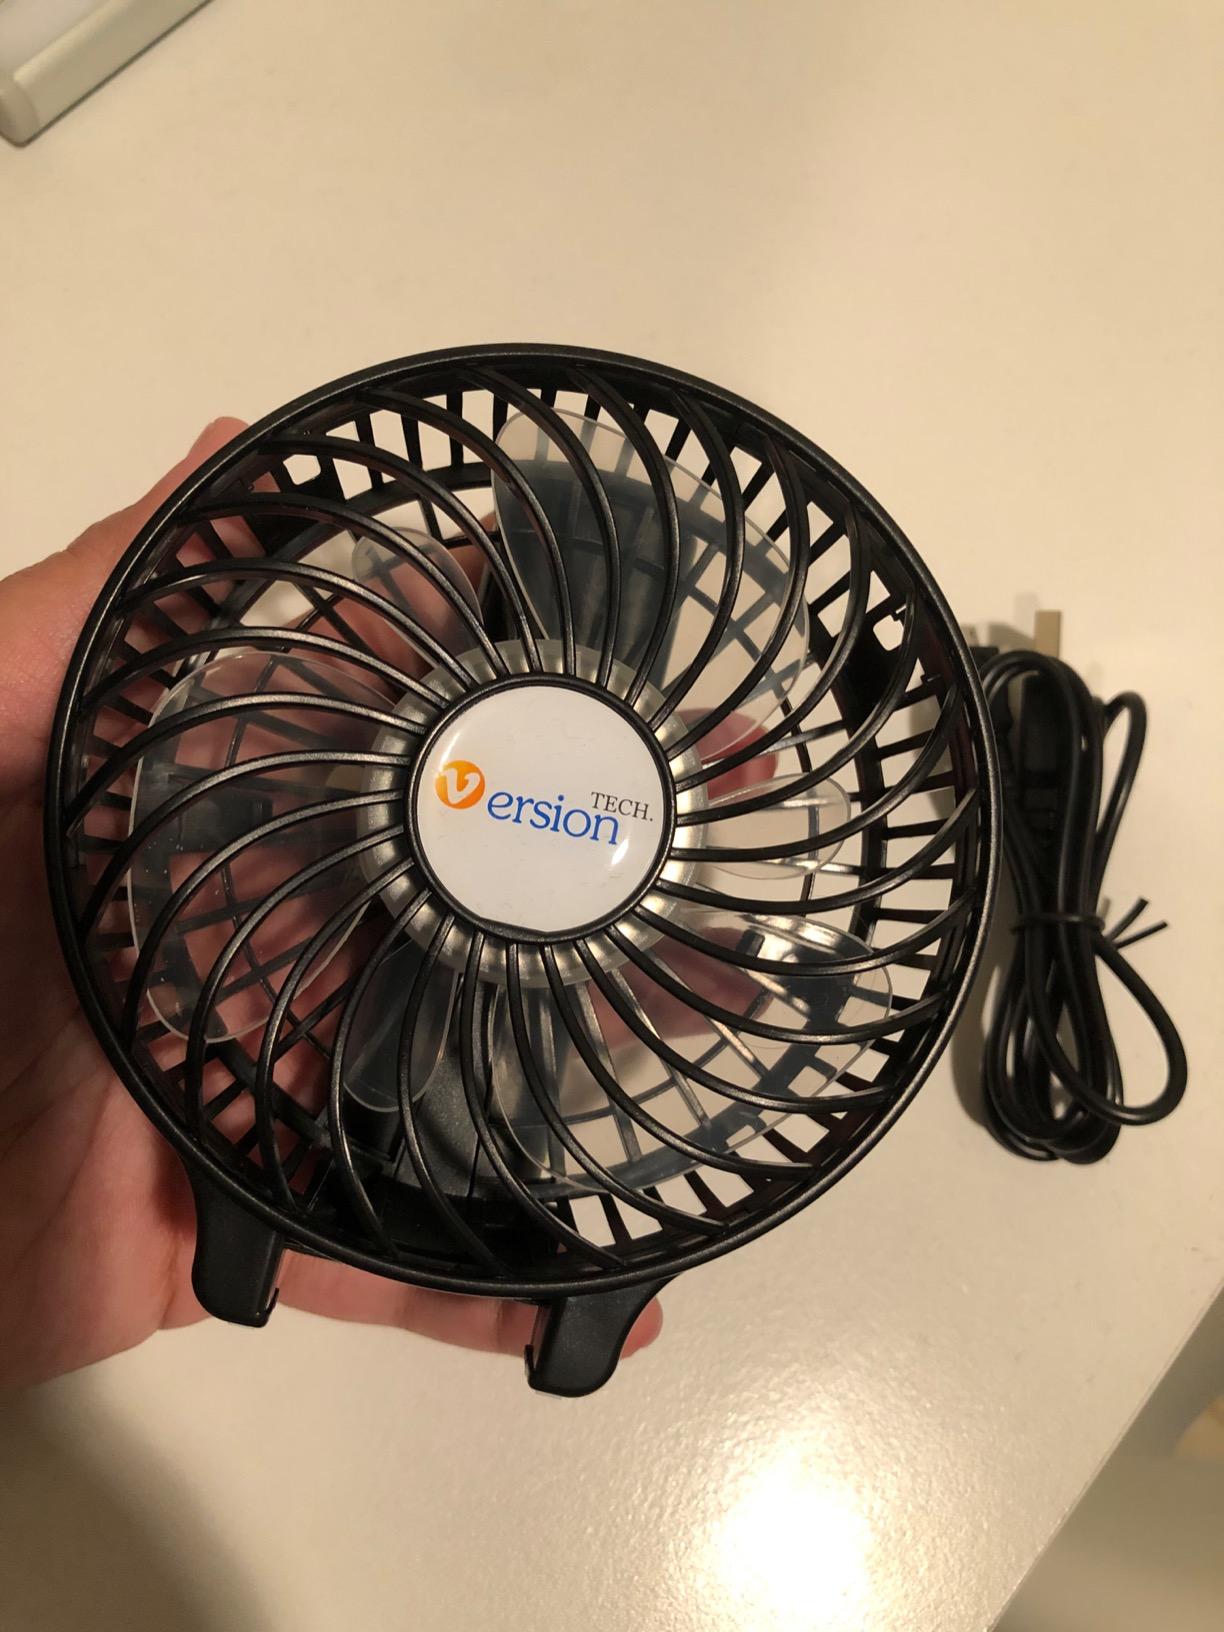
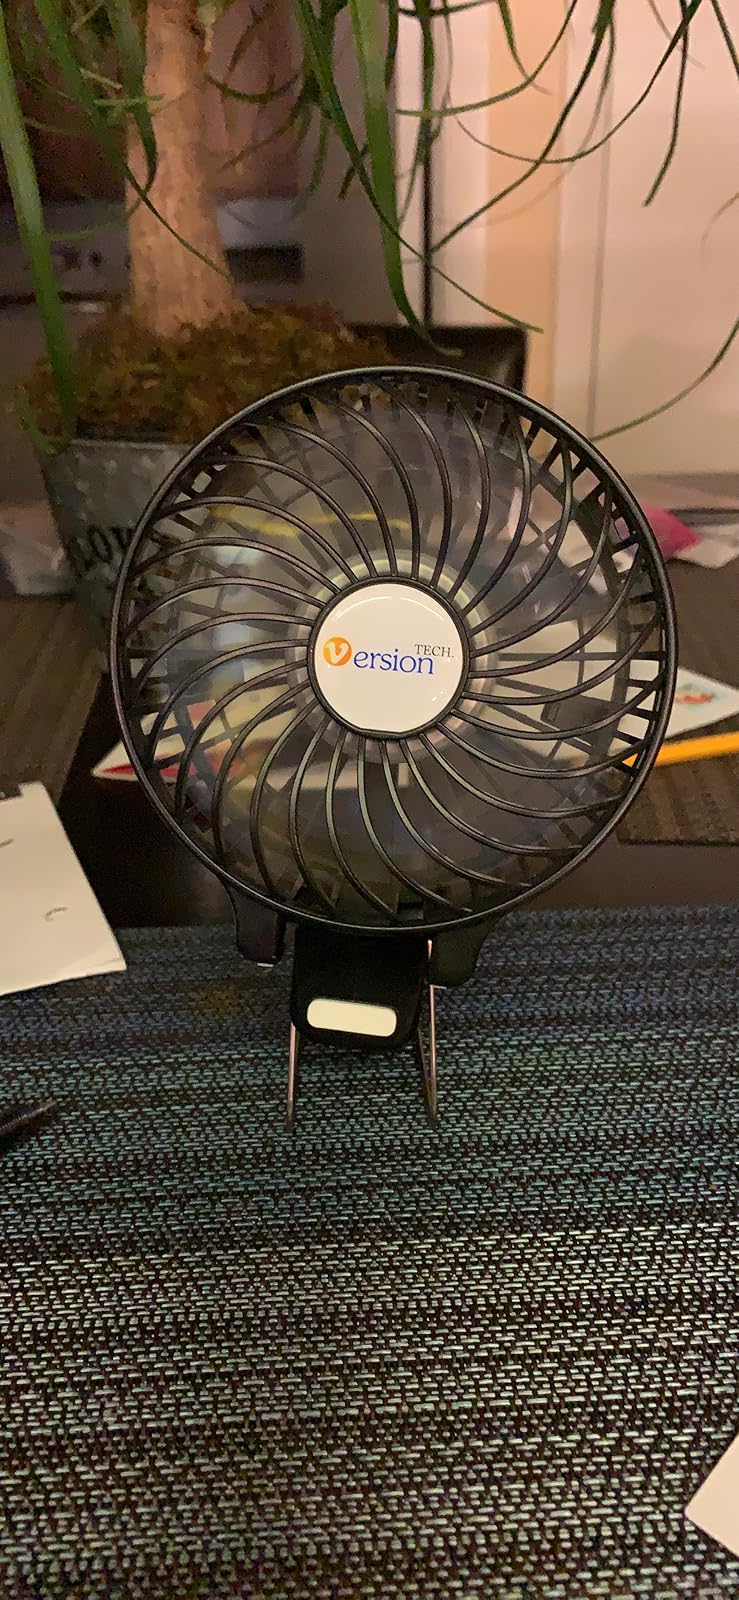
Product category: fan
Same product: yes